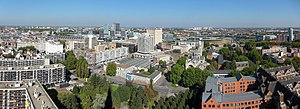
Vue est de Lille depuis le beffroi de l'hôtel de ville.
Lille-Saint-Sauveur est un ancien quartier de Lille, reconstruit au cours des années 1960 qui fait partie de Lille-Centre.
La Métropole européenne de Lille est une intercommunalité française de type métropole, composée autour des villes de Lille, Roubaix et Tourcoing située au centre du département du Nord dans la région des Hauts-de-France. Parmi les quatre premières communautés urbaines créées en 1967, elle prend d’abord le nom de Communauté urbaine de Lille, puis, à partir de 1996, de Lille Métropole Communauté urbaine, avant que la loi de modernisation de l'action publique territoriale et d'affirmation des métropoles ne la transforme en Métropole européenne de Lille à compter du 1ᵉʳ janvier 2015.